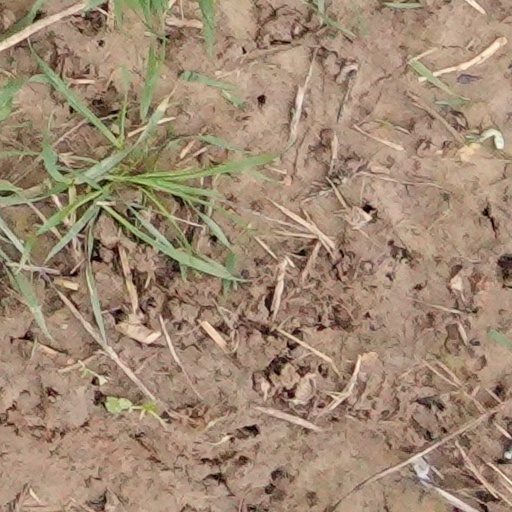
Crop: wheat